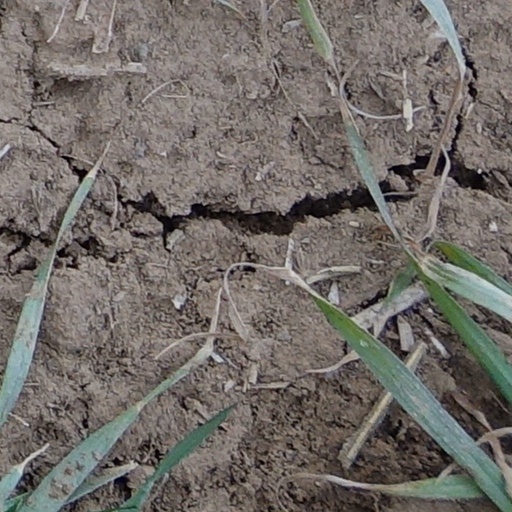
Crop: wheat